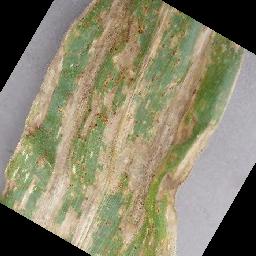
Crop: corn
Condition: (maize)_cercospora_spot_gray_spot